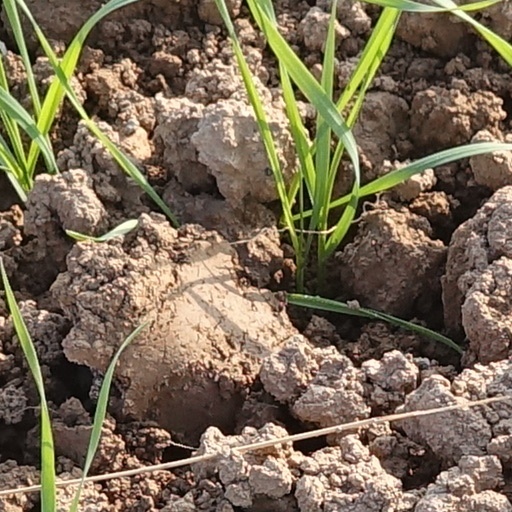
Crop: wheat